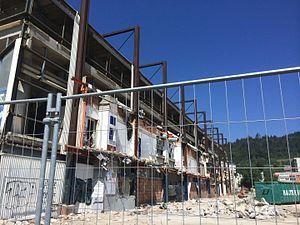
Le Stade de Glace est une patinoire de hockey sur glace située à Bienne, dans le canton de Berne, en Suisse.